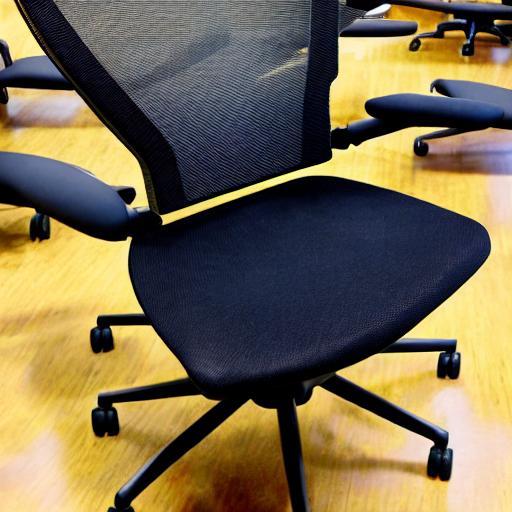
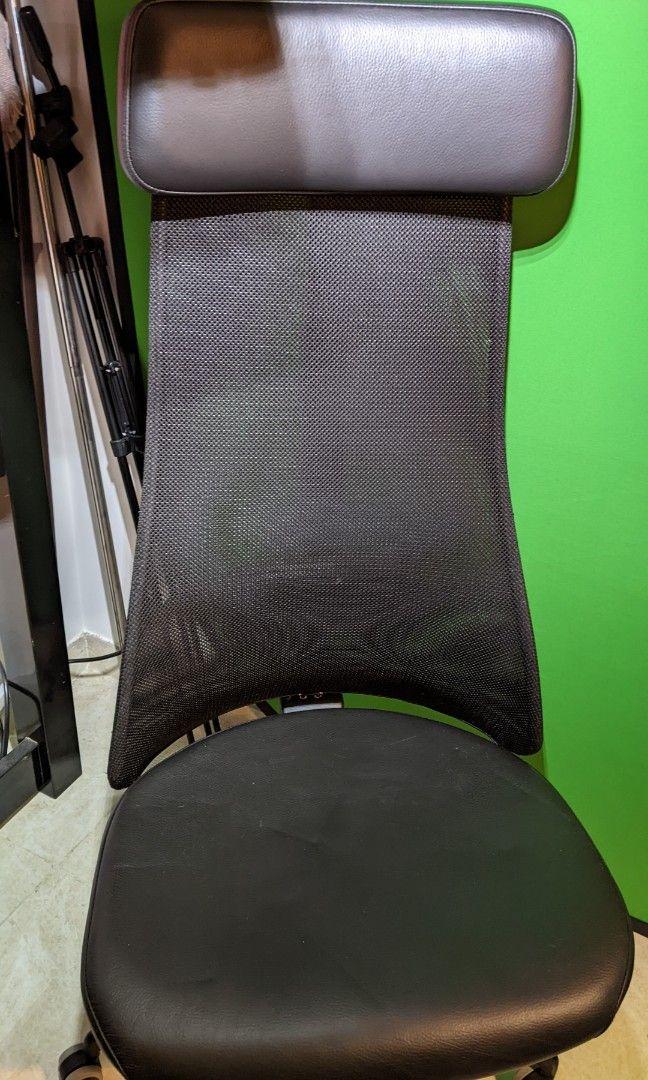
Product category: items_chair
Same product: no